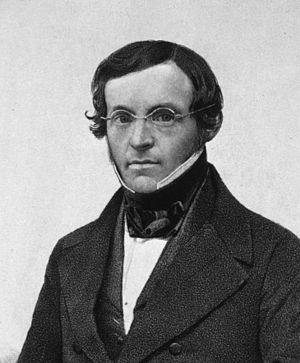
Arnold Adolph Berthold ou Arnold Adolf Berthold est un médecin, physiologiste et anatomiste allemand, né à Soest le 26 février 1803, mort le 3 janvier 1861 à Göttingen.